Question: Please indicate a possible affordance area of the cell_phone that can be used for touching
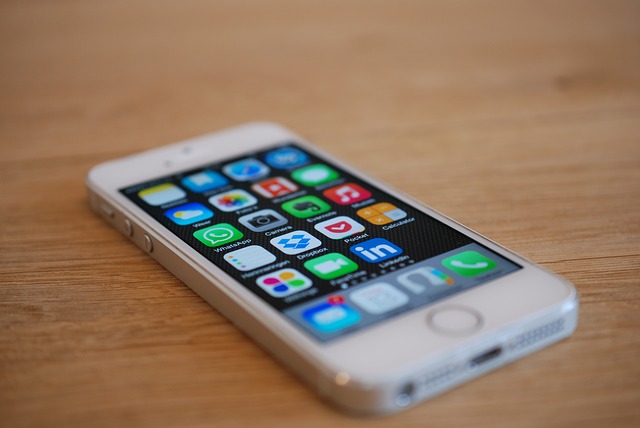
Answer: [80, 113, 585, 418]